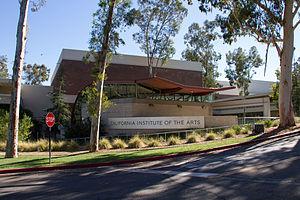
Le California Institute of the Arts, ou CalArts, est une université privée et école d'arts américaine basée à Valencia, dans la banlieue de Los Angeles en Californie. Cette école a été créée en 1961 par Walt Disney et a ouvert ses portes en 1971.